Rosalia Zemlyachka

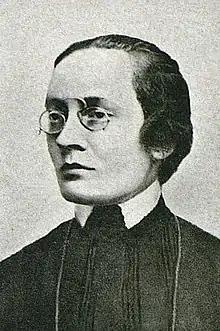
Zemlyachka 1900s

Rosalia Samoilovna Zemlyachka, née Zalkind (20 March 187621 January 1947) was a Russian revolutionary and Soviet politician of Ukrainian origin. As a revolutionary, she was best known by the alias Zemlyachka, though she also used the party pseudonyms 'Demon' and 'Osipov'. Her married name was Samoilova.